John Sitting Bull

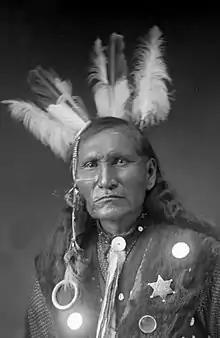
John Sitting Bull in 1926 by David F. Barry

John Sitting Bull ( – June 10, 1955) was an American farmer, circus performer and actor. He was the stepson of the Lakota leader Sitting Bull.